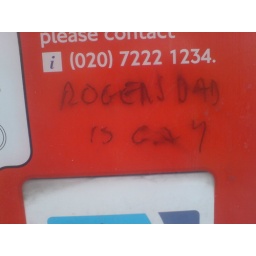
Graffitti seen on a bus ticket machine in New Cross, London SE14